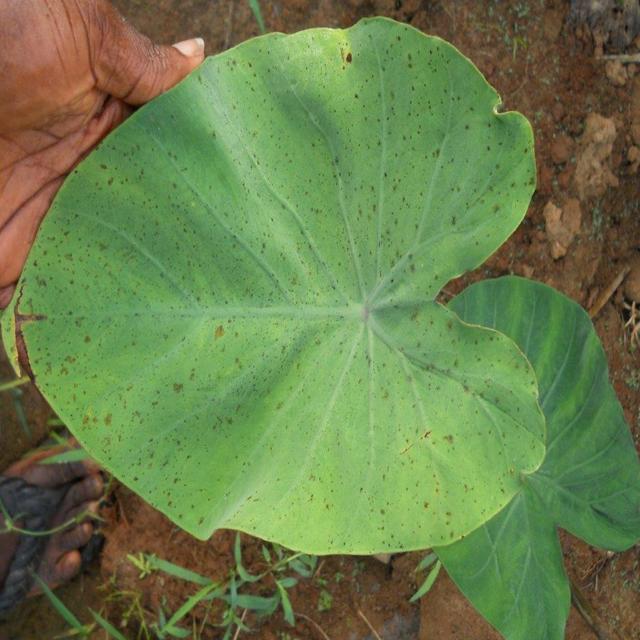
Label: Early_Blight